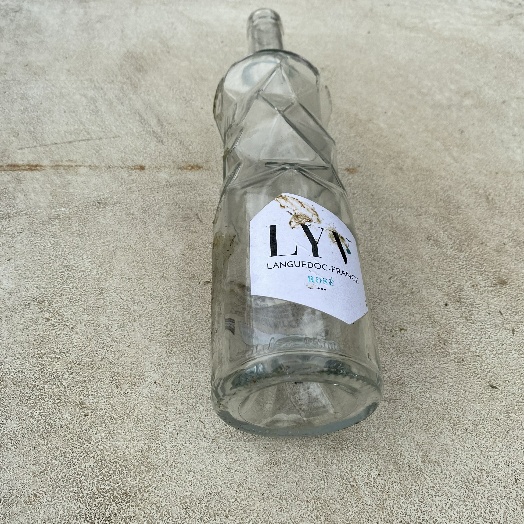
Label: Glass